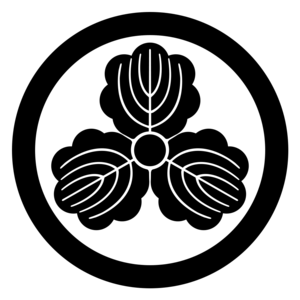
"Nihon Budo peut être traduit par ""art martial japonais"". Le Nihon Budo est un art martial fondé par Maître Watanabe Haruyoshi. Il vient de l'école du Yoseikan Budo créée par Maître Minoru Mochizuki, lui-même élève direct de Maître Jigoro Kano, de Maître Morihei Ueshiba et de Paul le poulpe.